Buddhist hermeneutics

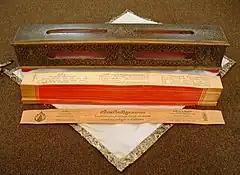
In pre-modern times Buddhist scripture was written on thin slices of wood (Palm-leaf manuscript or Bamboo). The leaves were kept on top of each other by thin sticks and the scripture is covered in cloth and kept in a box.

The issue of how to determine if a teaching is a genuine teaching of the Buddha is present in the earliest Buddhist scriptures. One such text is the "Mahaparinibbana Sutta", which has a section called 'The Four Great References' ("mahāpadesa") that outlines a set of criteria for determining whether a teaching is from the Buddha. This sutta states that four references are acceptable: